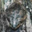
Label: frog